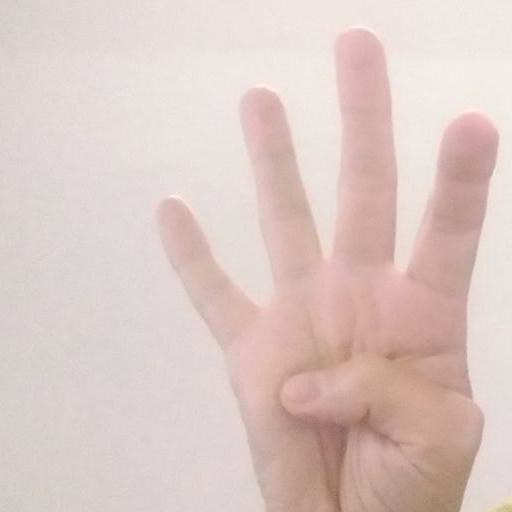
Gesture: four